Archer artillery system

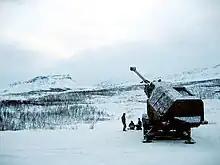
Another view of a deployed Archer

The vehicle carries 21 155 mm projectiles in a fully automatic magazine. Reloading the magazine from the accompanying munitions carrier takes about 10 minutes using the purpose-built lifting device. The howitzer can use NATO modular charges or Bofors Uniflex 2 modular charges. The Uniflex 2IM modular charge system consists of two sizes of combustible charge cases; one full-size and one half-size case, both filled with the same type of insensitive guanylurea dinitramide (GuDN) propellant. The modular charge system allows several increments of charge to be available and increases the system's multiple rounds simultaneous impact (MRSI) capability and good range overlap between the increments. With BAE Bofors/Nexter BONUS rounds the range is . Due to the glide wings of the precision-guided Raytheon/Bofors M982 Excalibur rounds, the range of the gun is extended to more than . The Excalibur shell is corrected in flight towards a pre-programmed trajectory by a GPS guidance system.